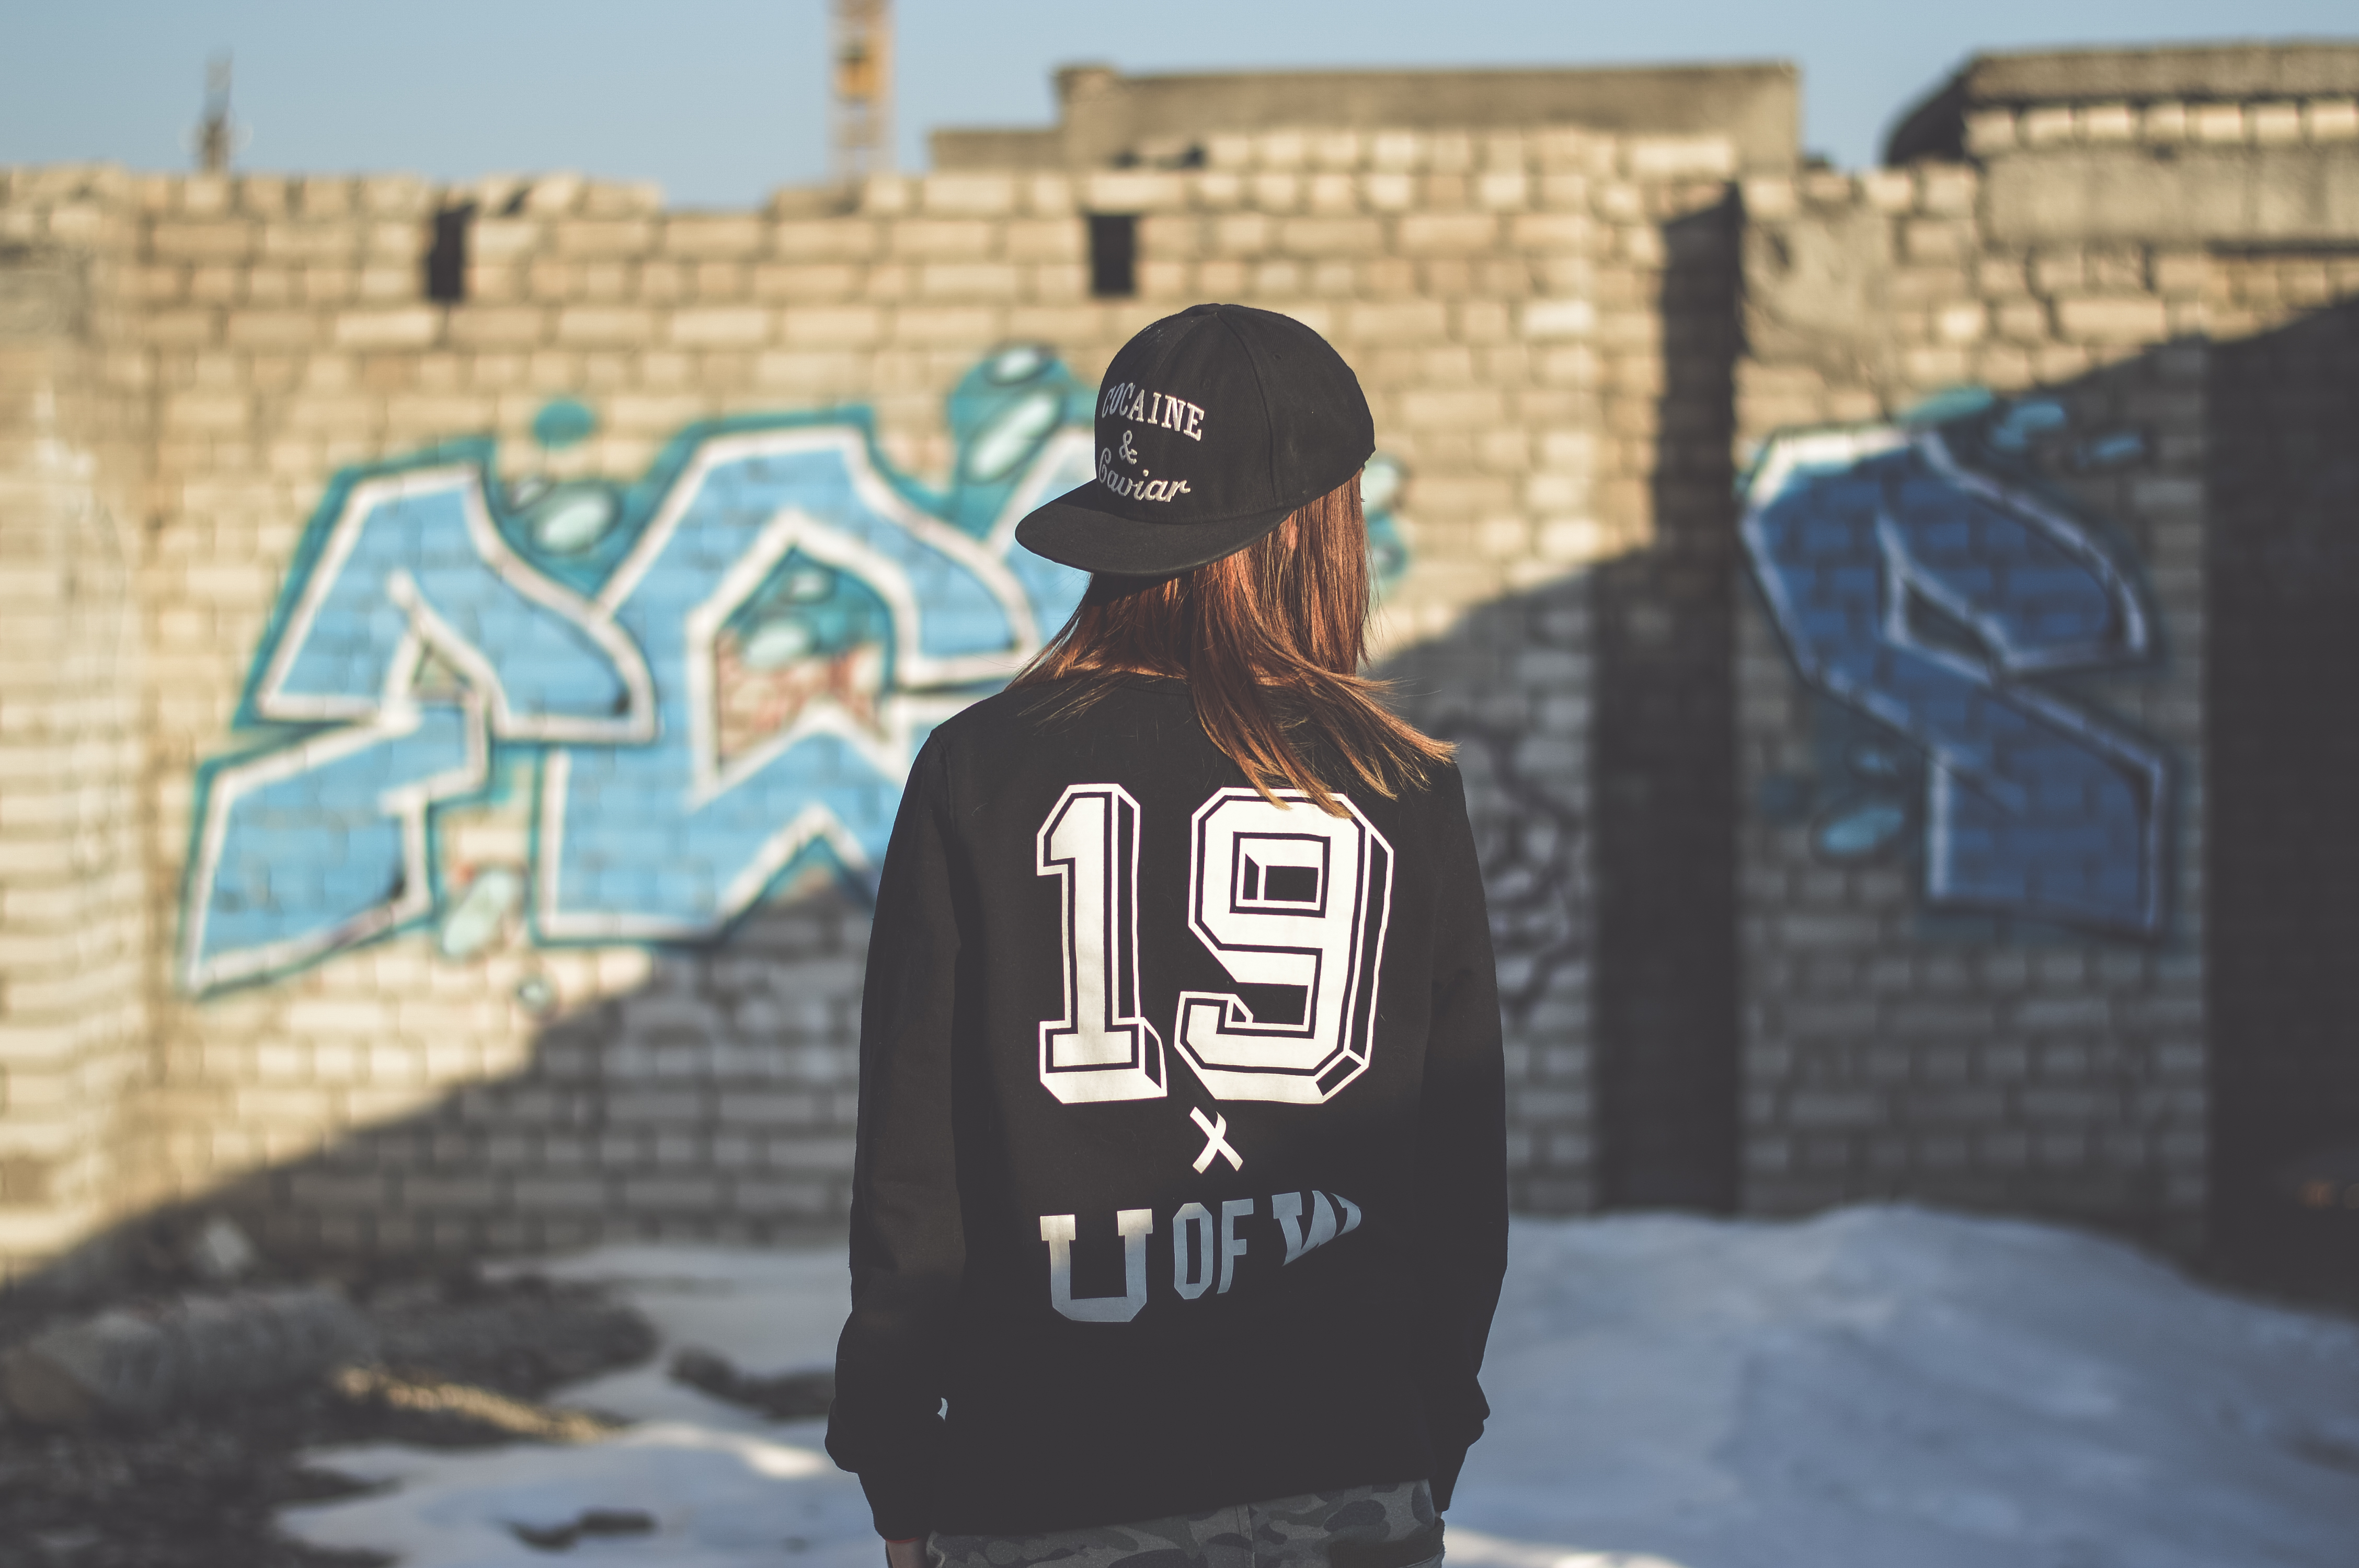
person, street, spring, color, hat, blue, black, graffiti, behind, season, street art, art, cool, cap, 19